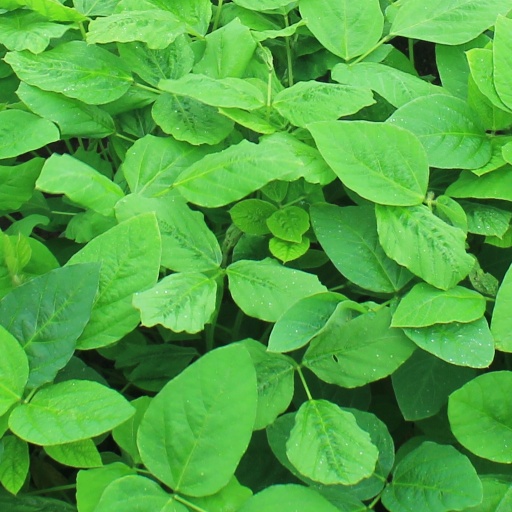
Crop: soybean